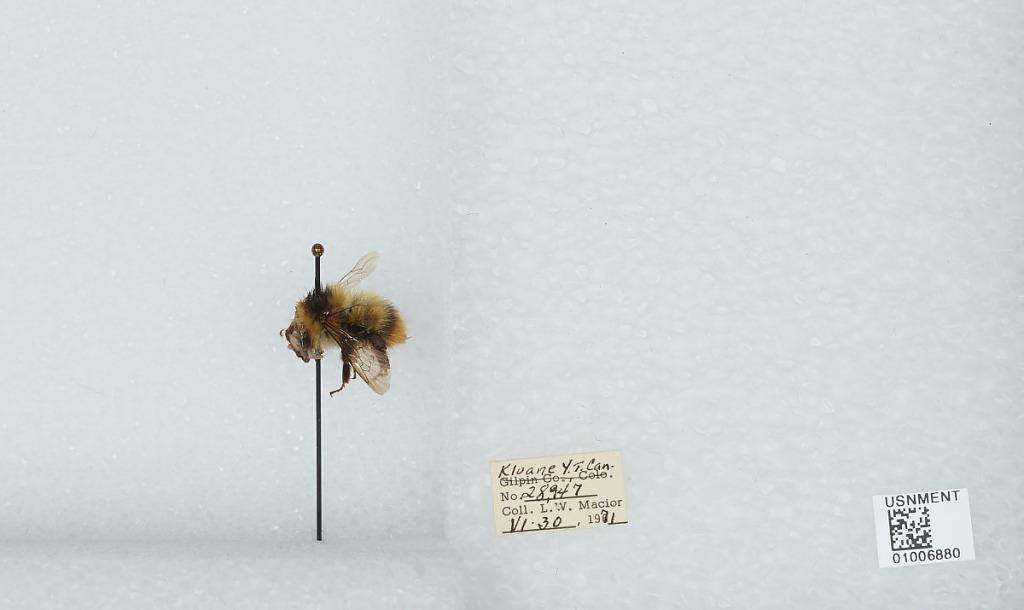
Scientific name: Bombus (Pyrobombus) frigidus Smith
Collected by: L. Macior
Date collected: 1971-6-30
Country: Canada
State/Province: Yukon Territory
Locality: Kluane
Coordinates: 60.75, -139.5